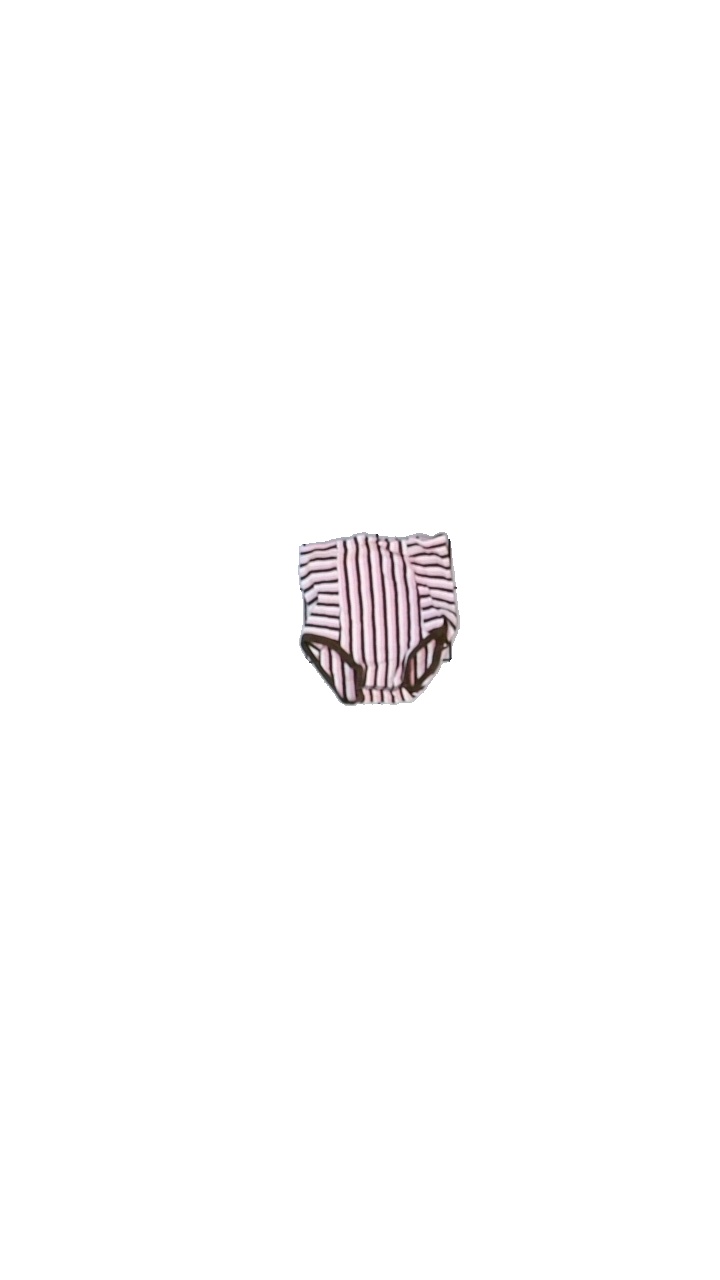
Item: Trousers (Children)
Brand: Missing
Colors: Pink, Brown, White
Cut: Regular
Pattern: Striped
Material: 100% cotton
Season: All
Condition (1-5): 3
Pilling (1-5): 4
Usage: Recycle
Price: <50